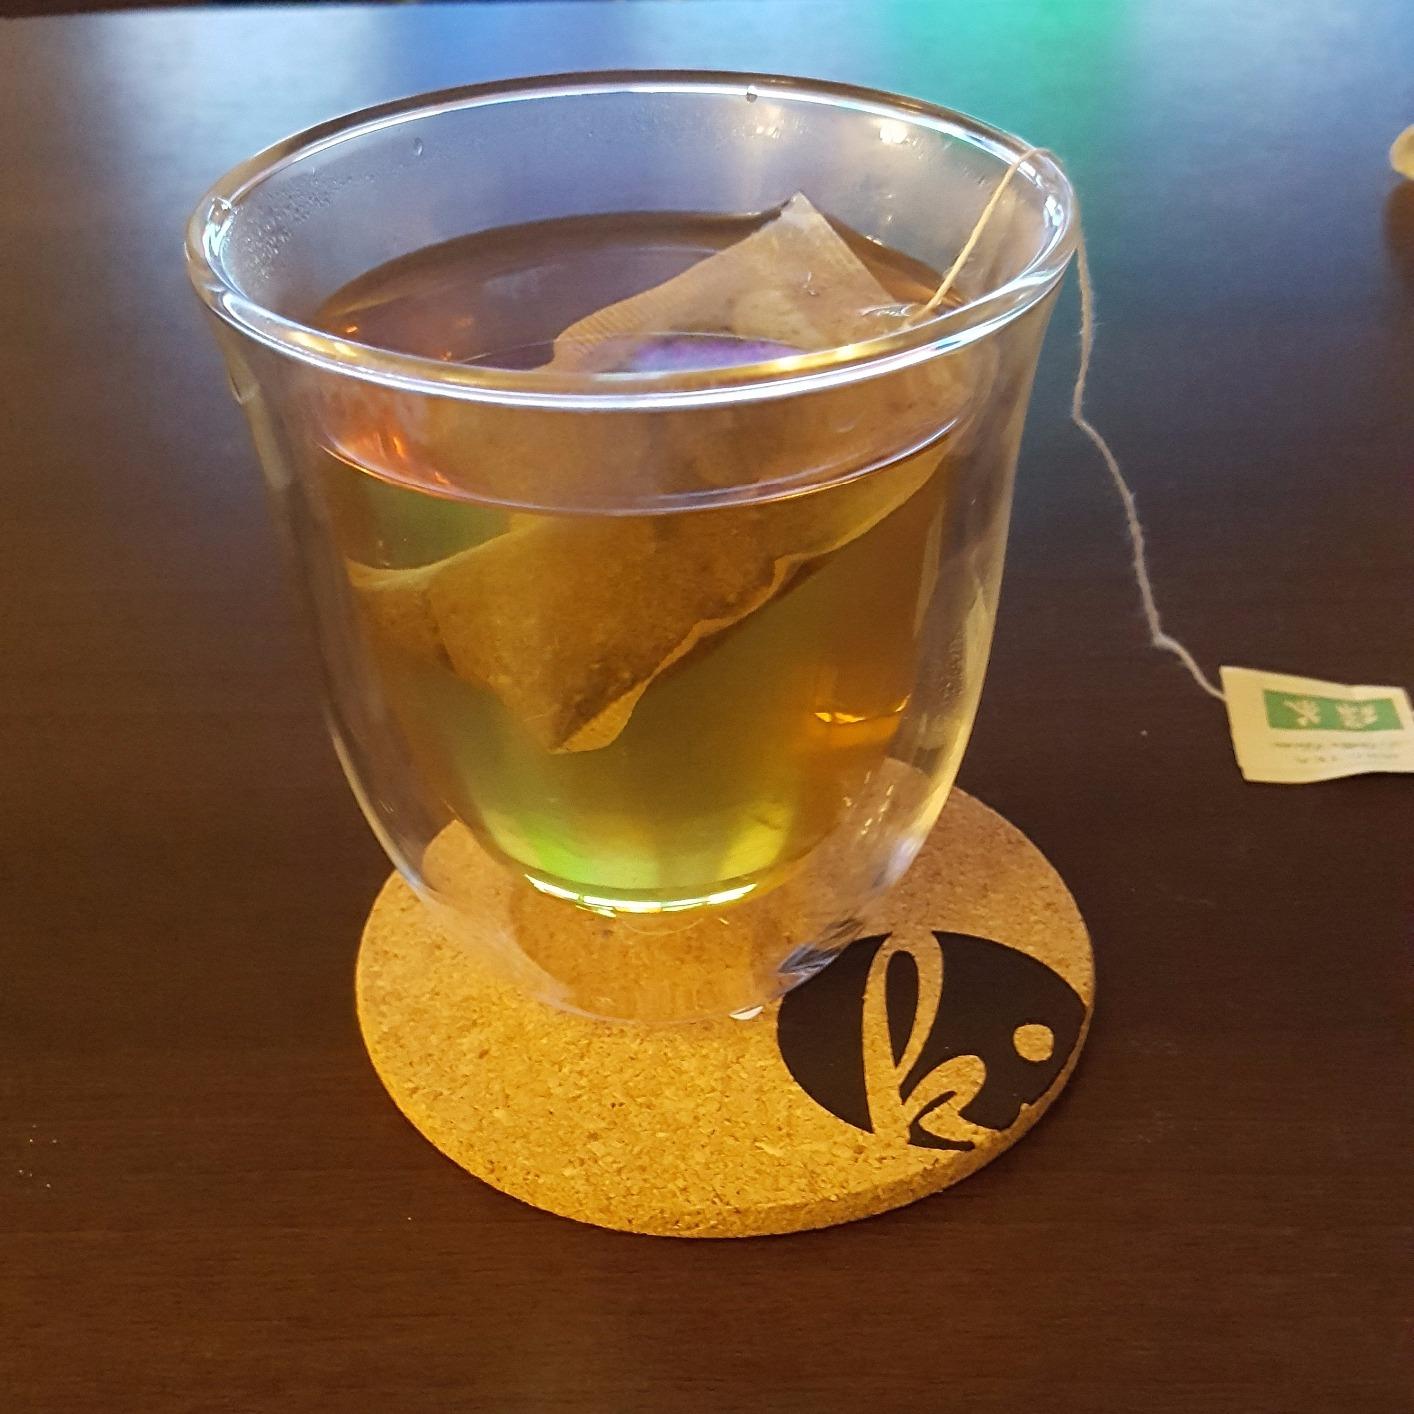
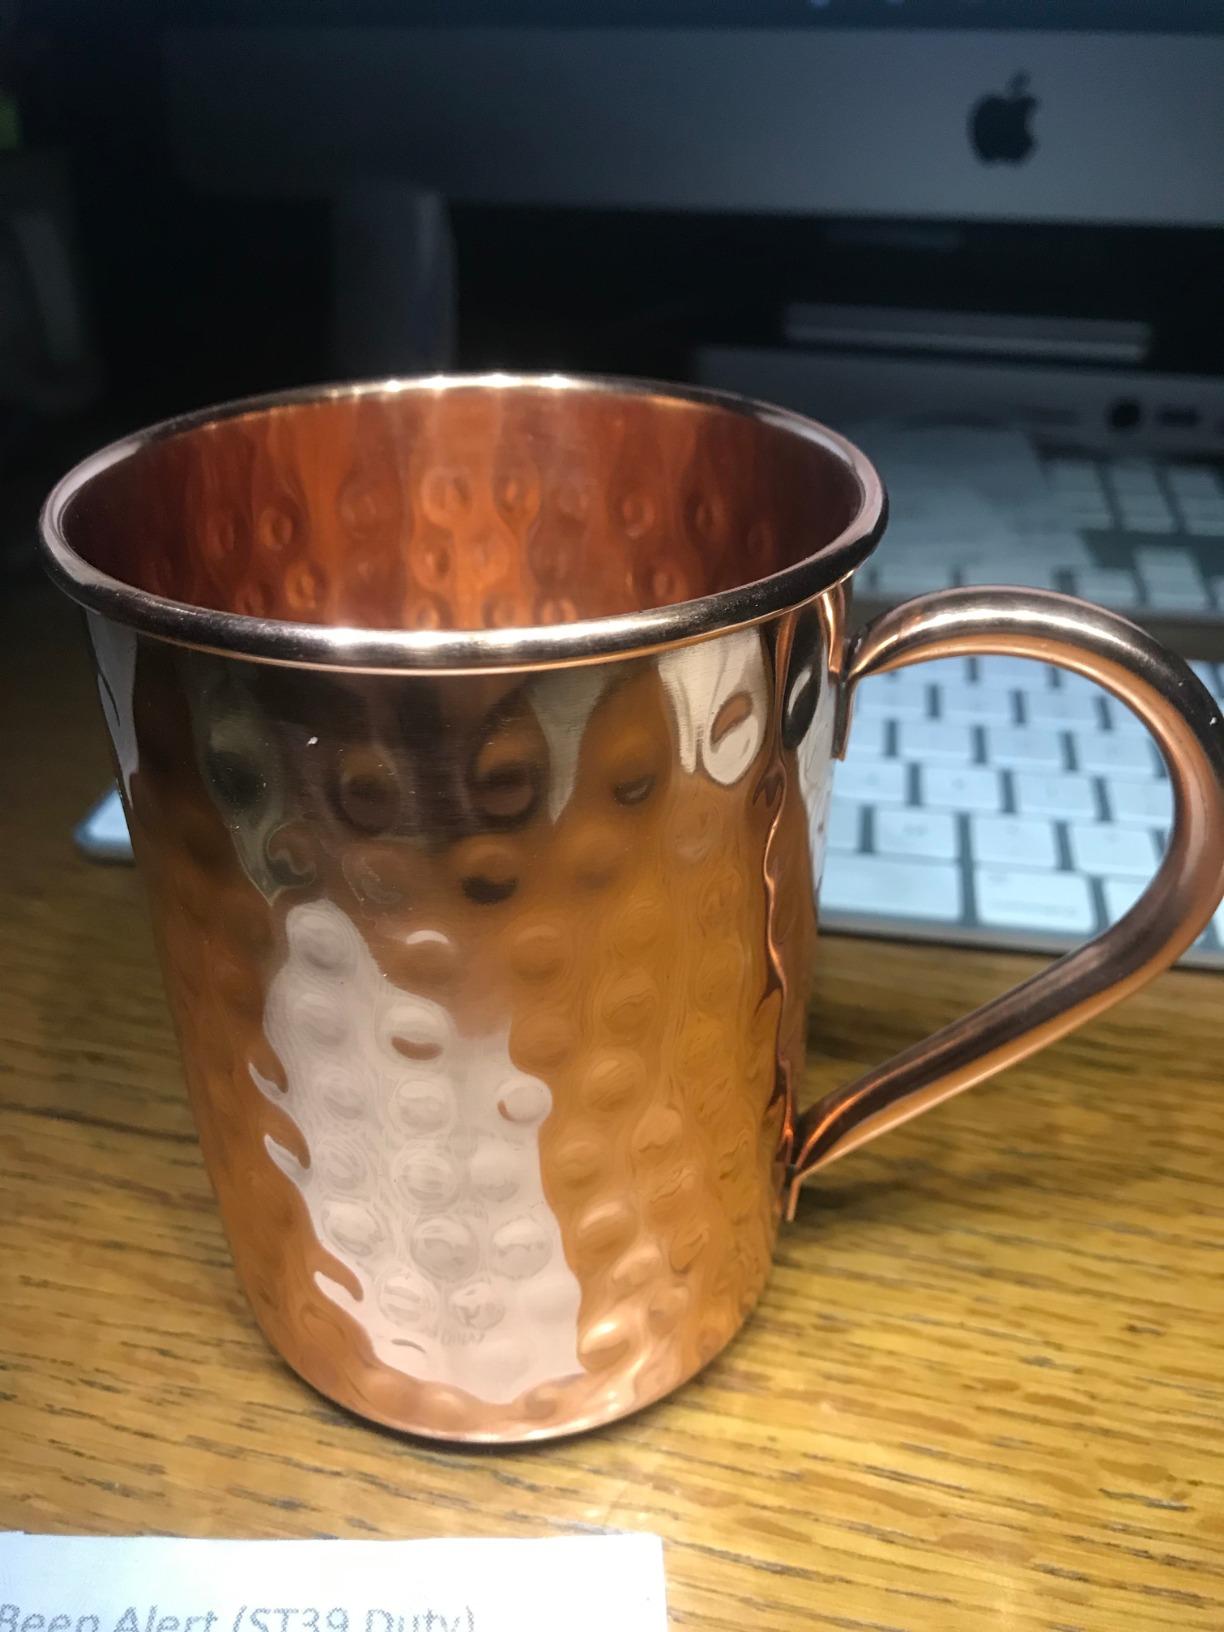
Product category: items_mug
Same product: no